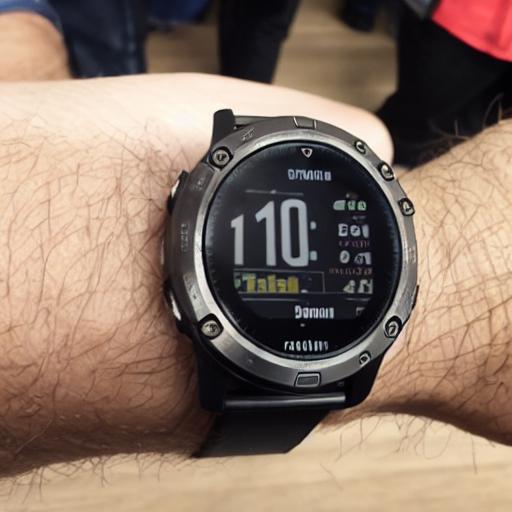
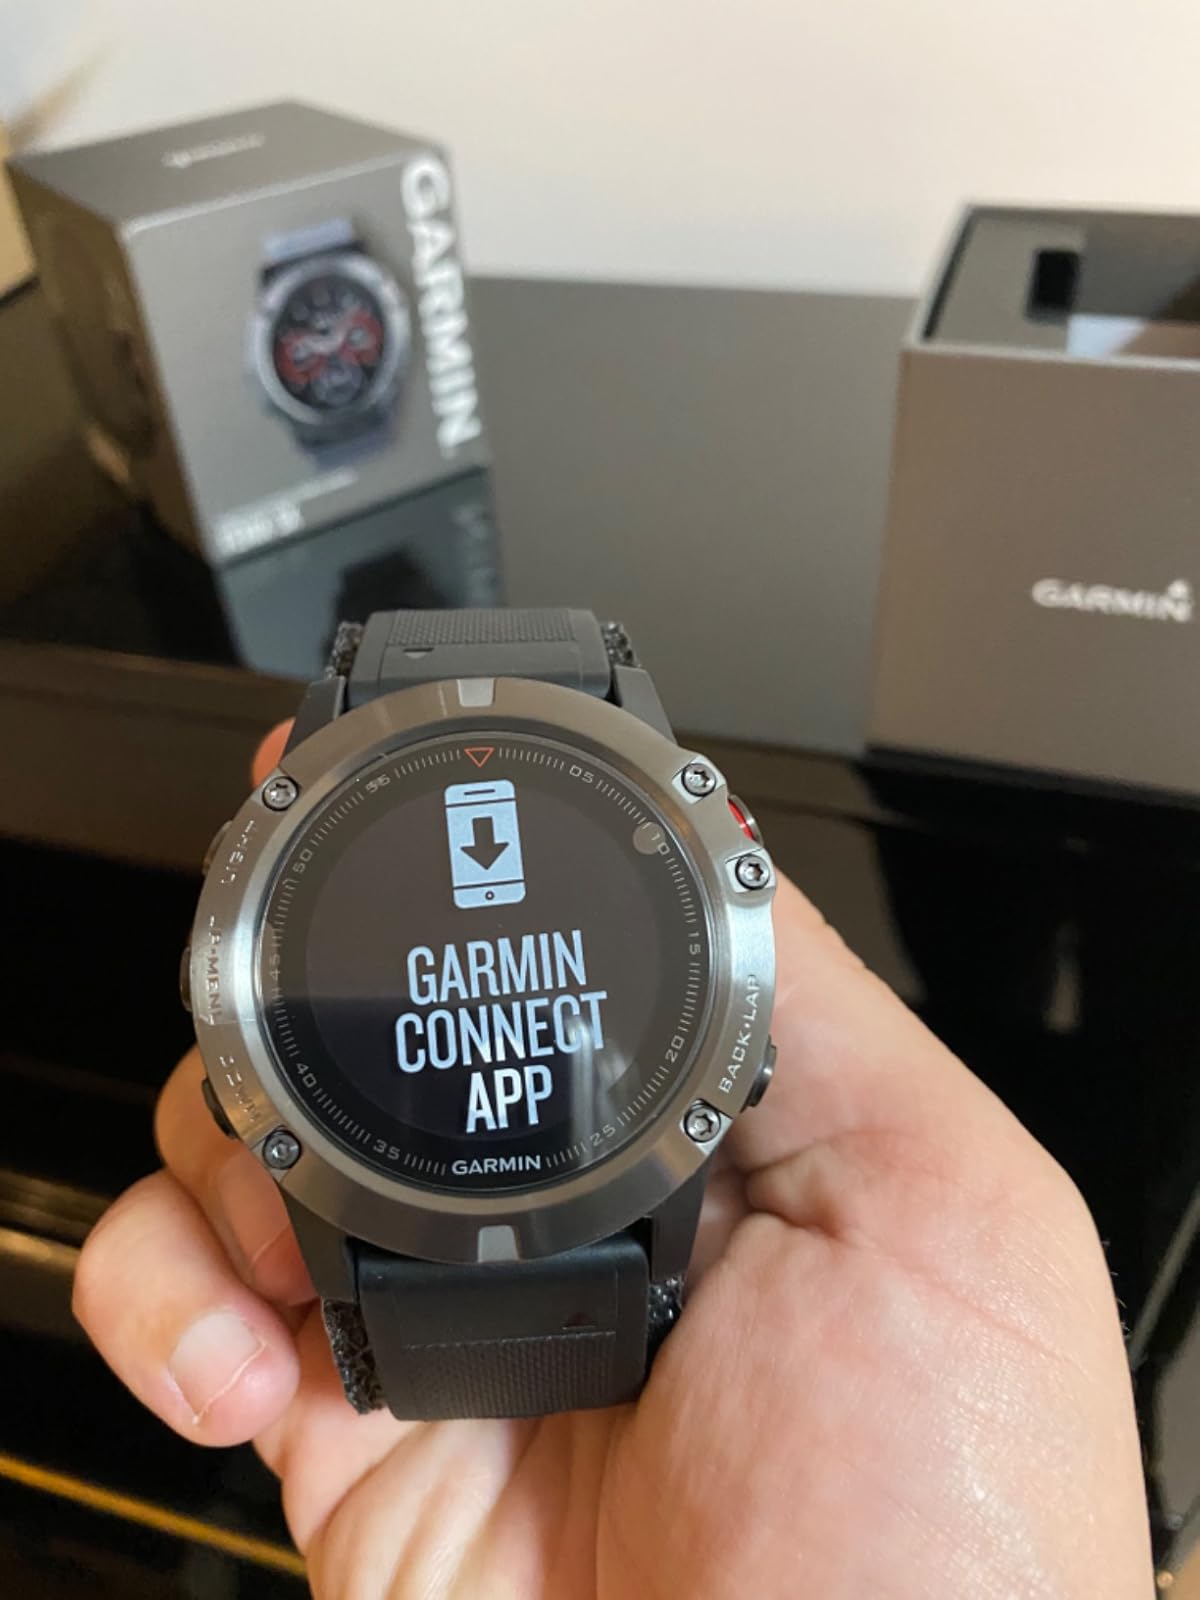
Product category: smartwatch
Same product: no